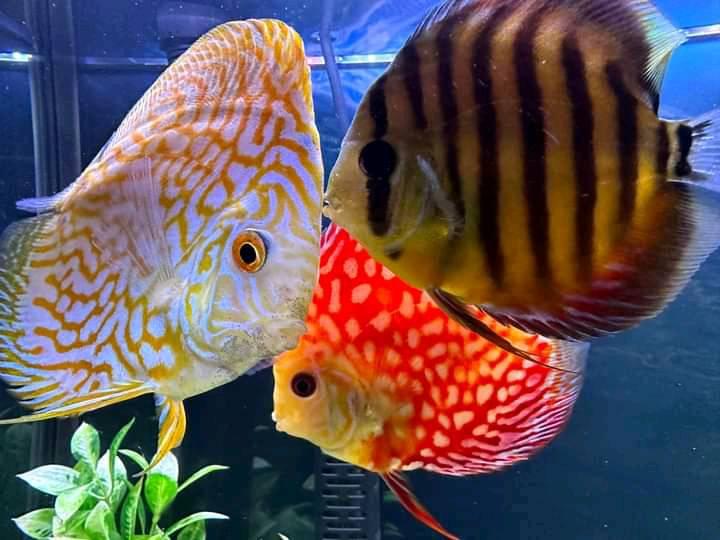
Samaki wa urembo wa rangi tofauti tofauti, wakiwa wanaogelea kwa utulivu ndani ya maji safi wakiwa wanameremeta kwa uzuri huku wakizunguka kwenye tanki la kioo liliyotunzwa kwa uangalifu. Ufugaji huo wa samaki hutumika kama mapambo na ni chanzo kizuri cha kujipatia kipato.